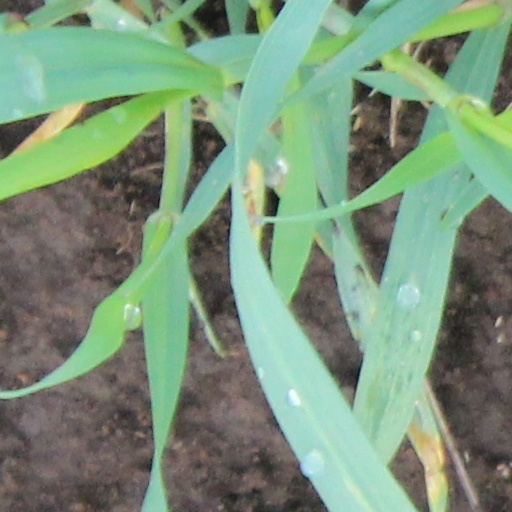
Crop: wheat